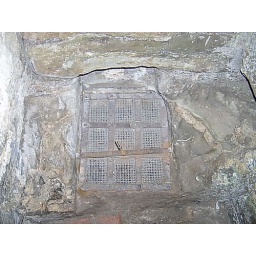
A Nasty hole in the ground where they sent the reallllly bad boys and girls. Something like solitary confinement.